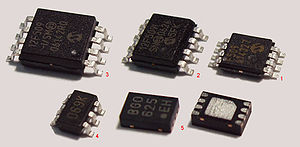
Mikrocontroller
En mikrocontroller kan også fås med kun 6 (og som vist 8) ben. De viste mikrocontroller-chips er af fabrikatet Microchip Technology.
En mikrocontroller er en mikroprocessor optimeret til at styre elektronisk udstyr i form af et indlejret system. De findes i næsten alt elektrisk udstyr i dag: